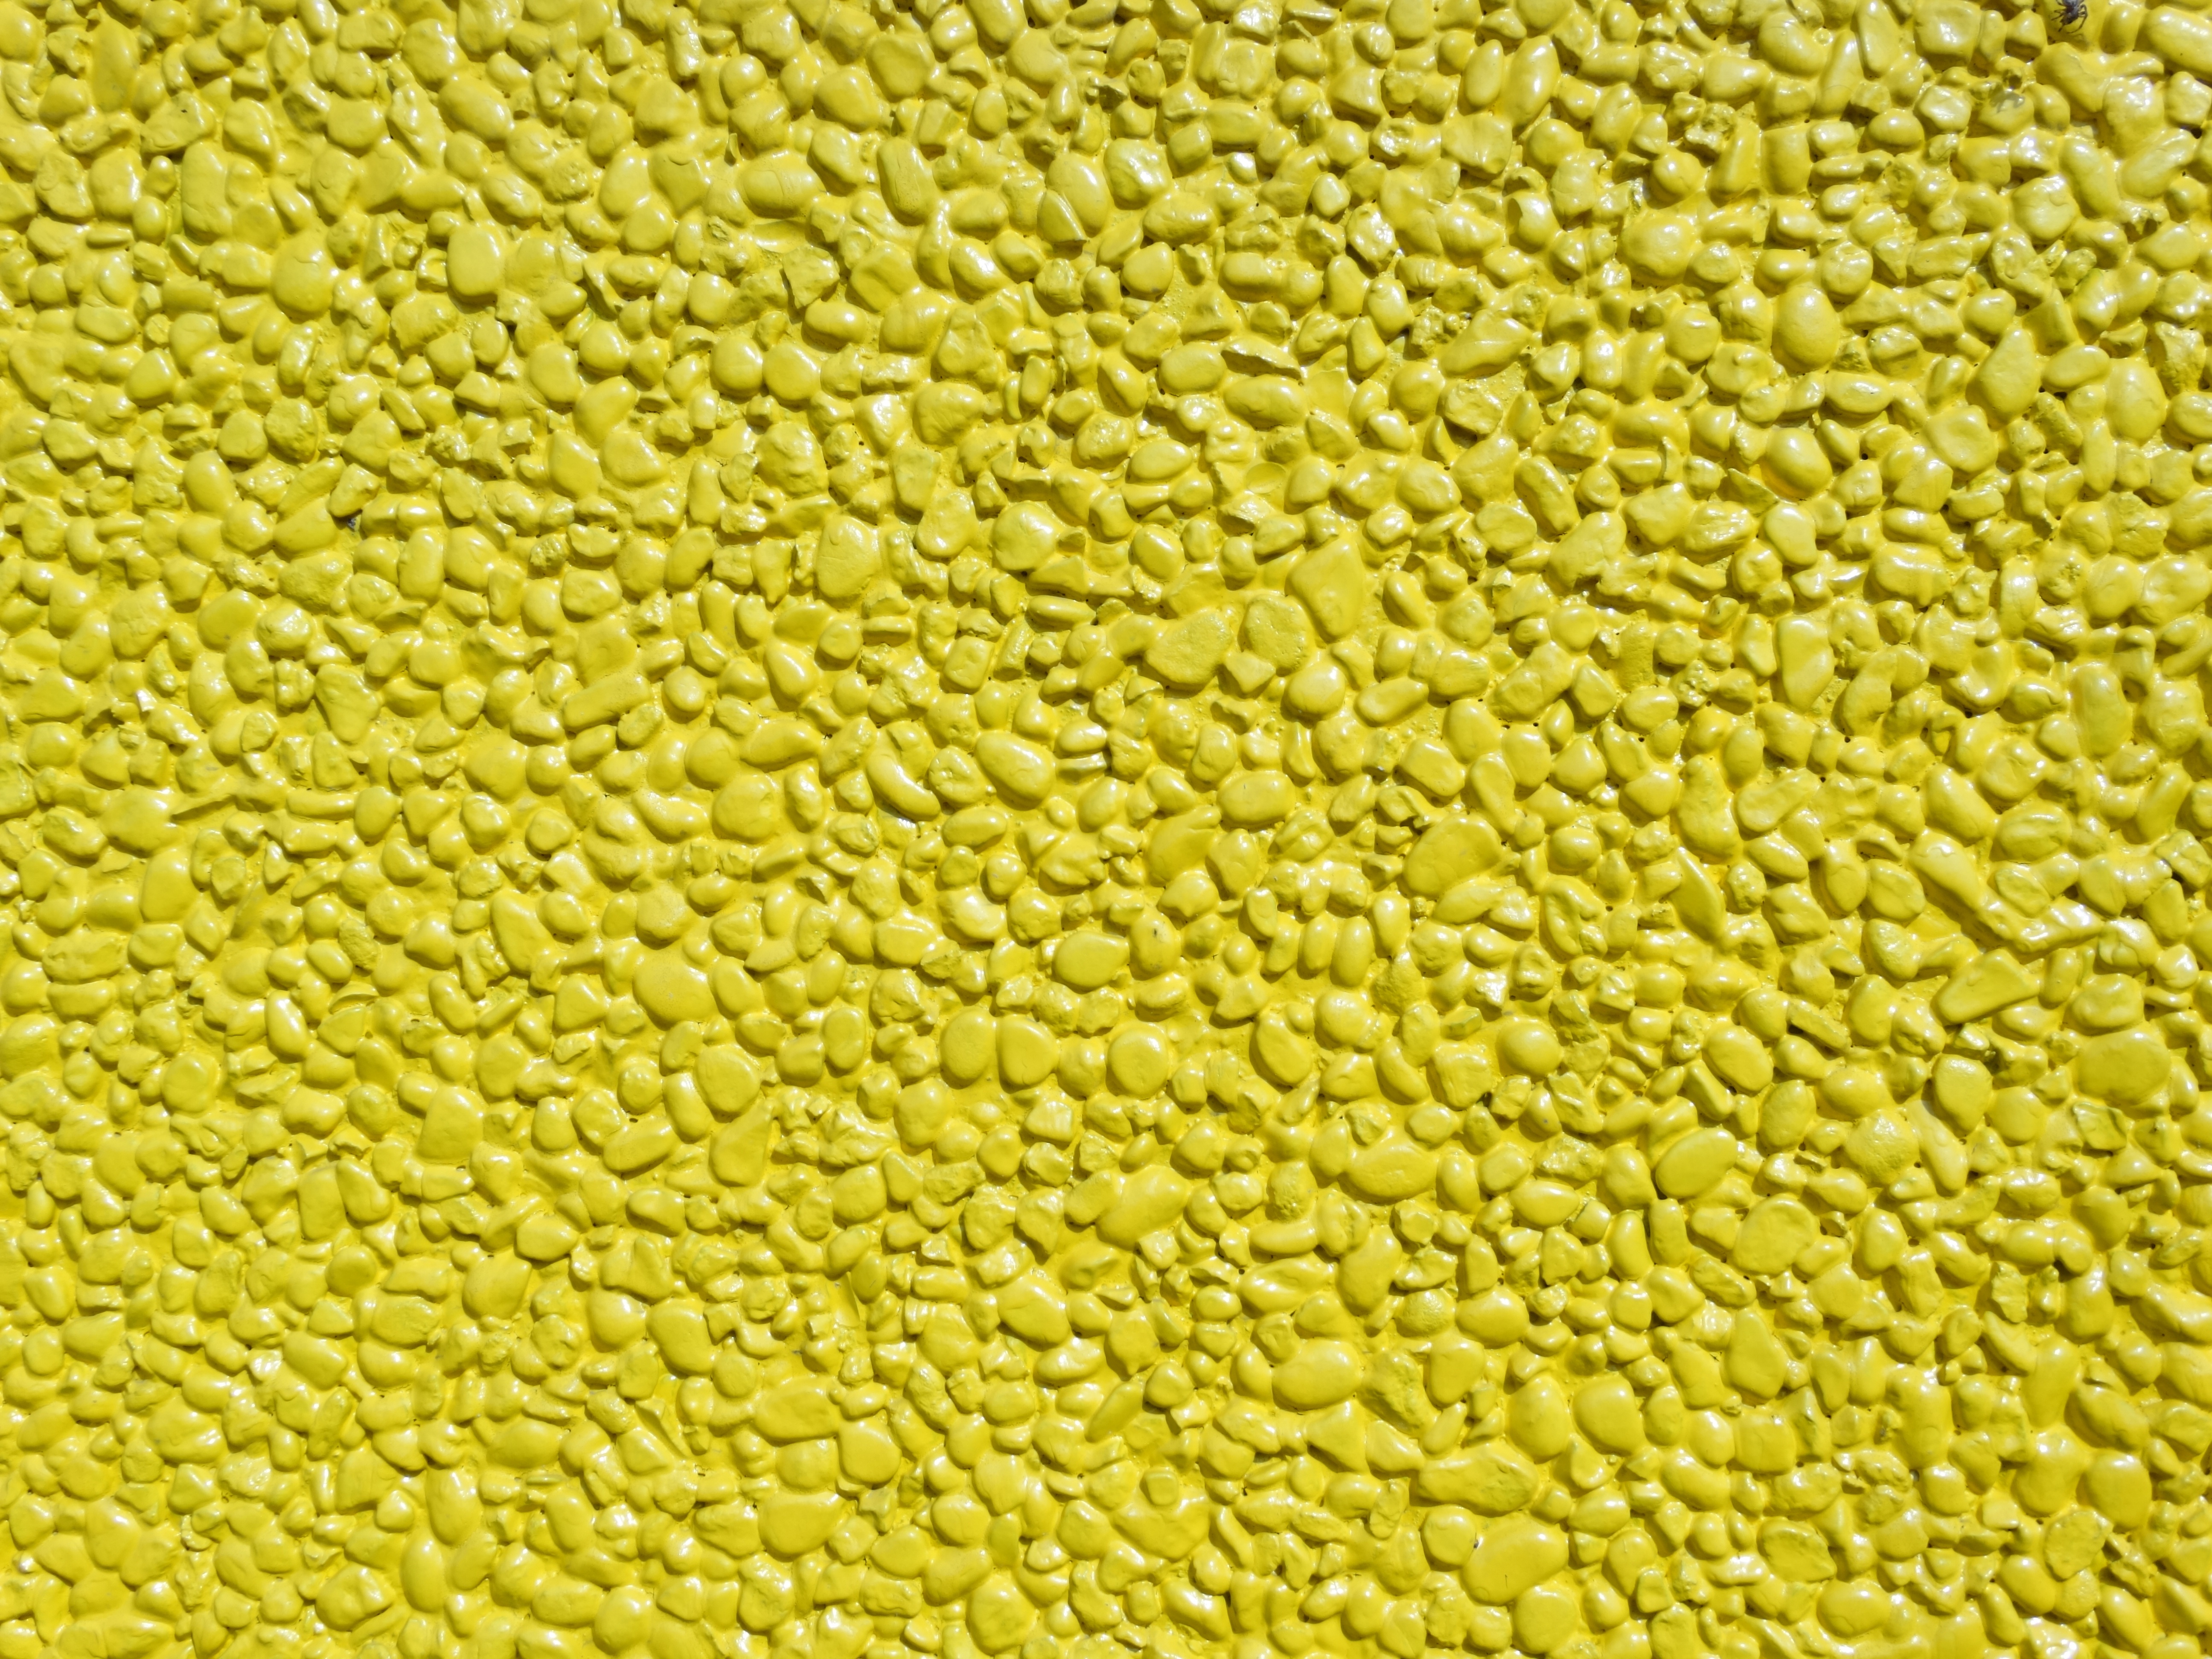
structure, plant, texture, pattern, food, produce, crop, facade, yellow, agriculture, carpet, flooring, flowering plant, grass family, land plant